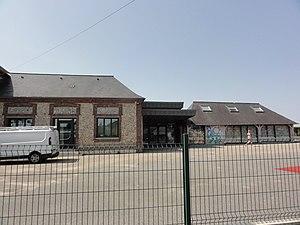
Ypreville-Biville (Seine-Mar.) école
Ypreville-Biville est une commune française située dans le département de la Seine-Maritime, en région Normandie.